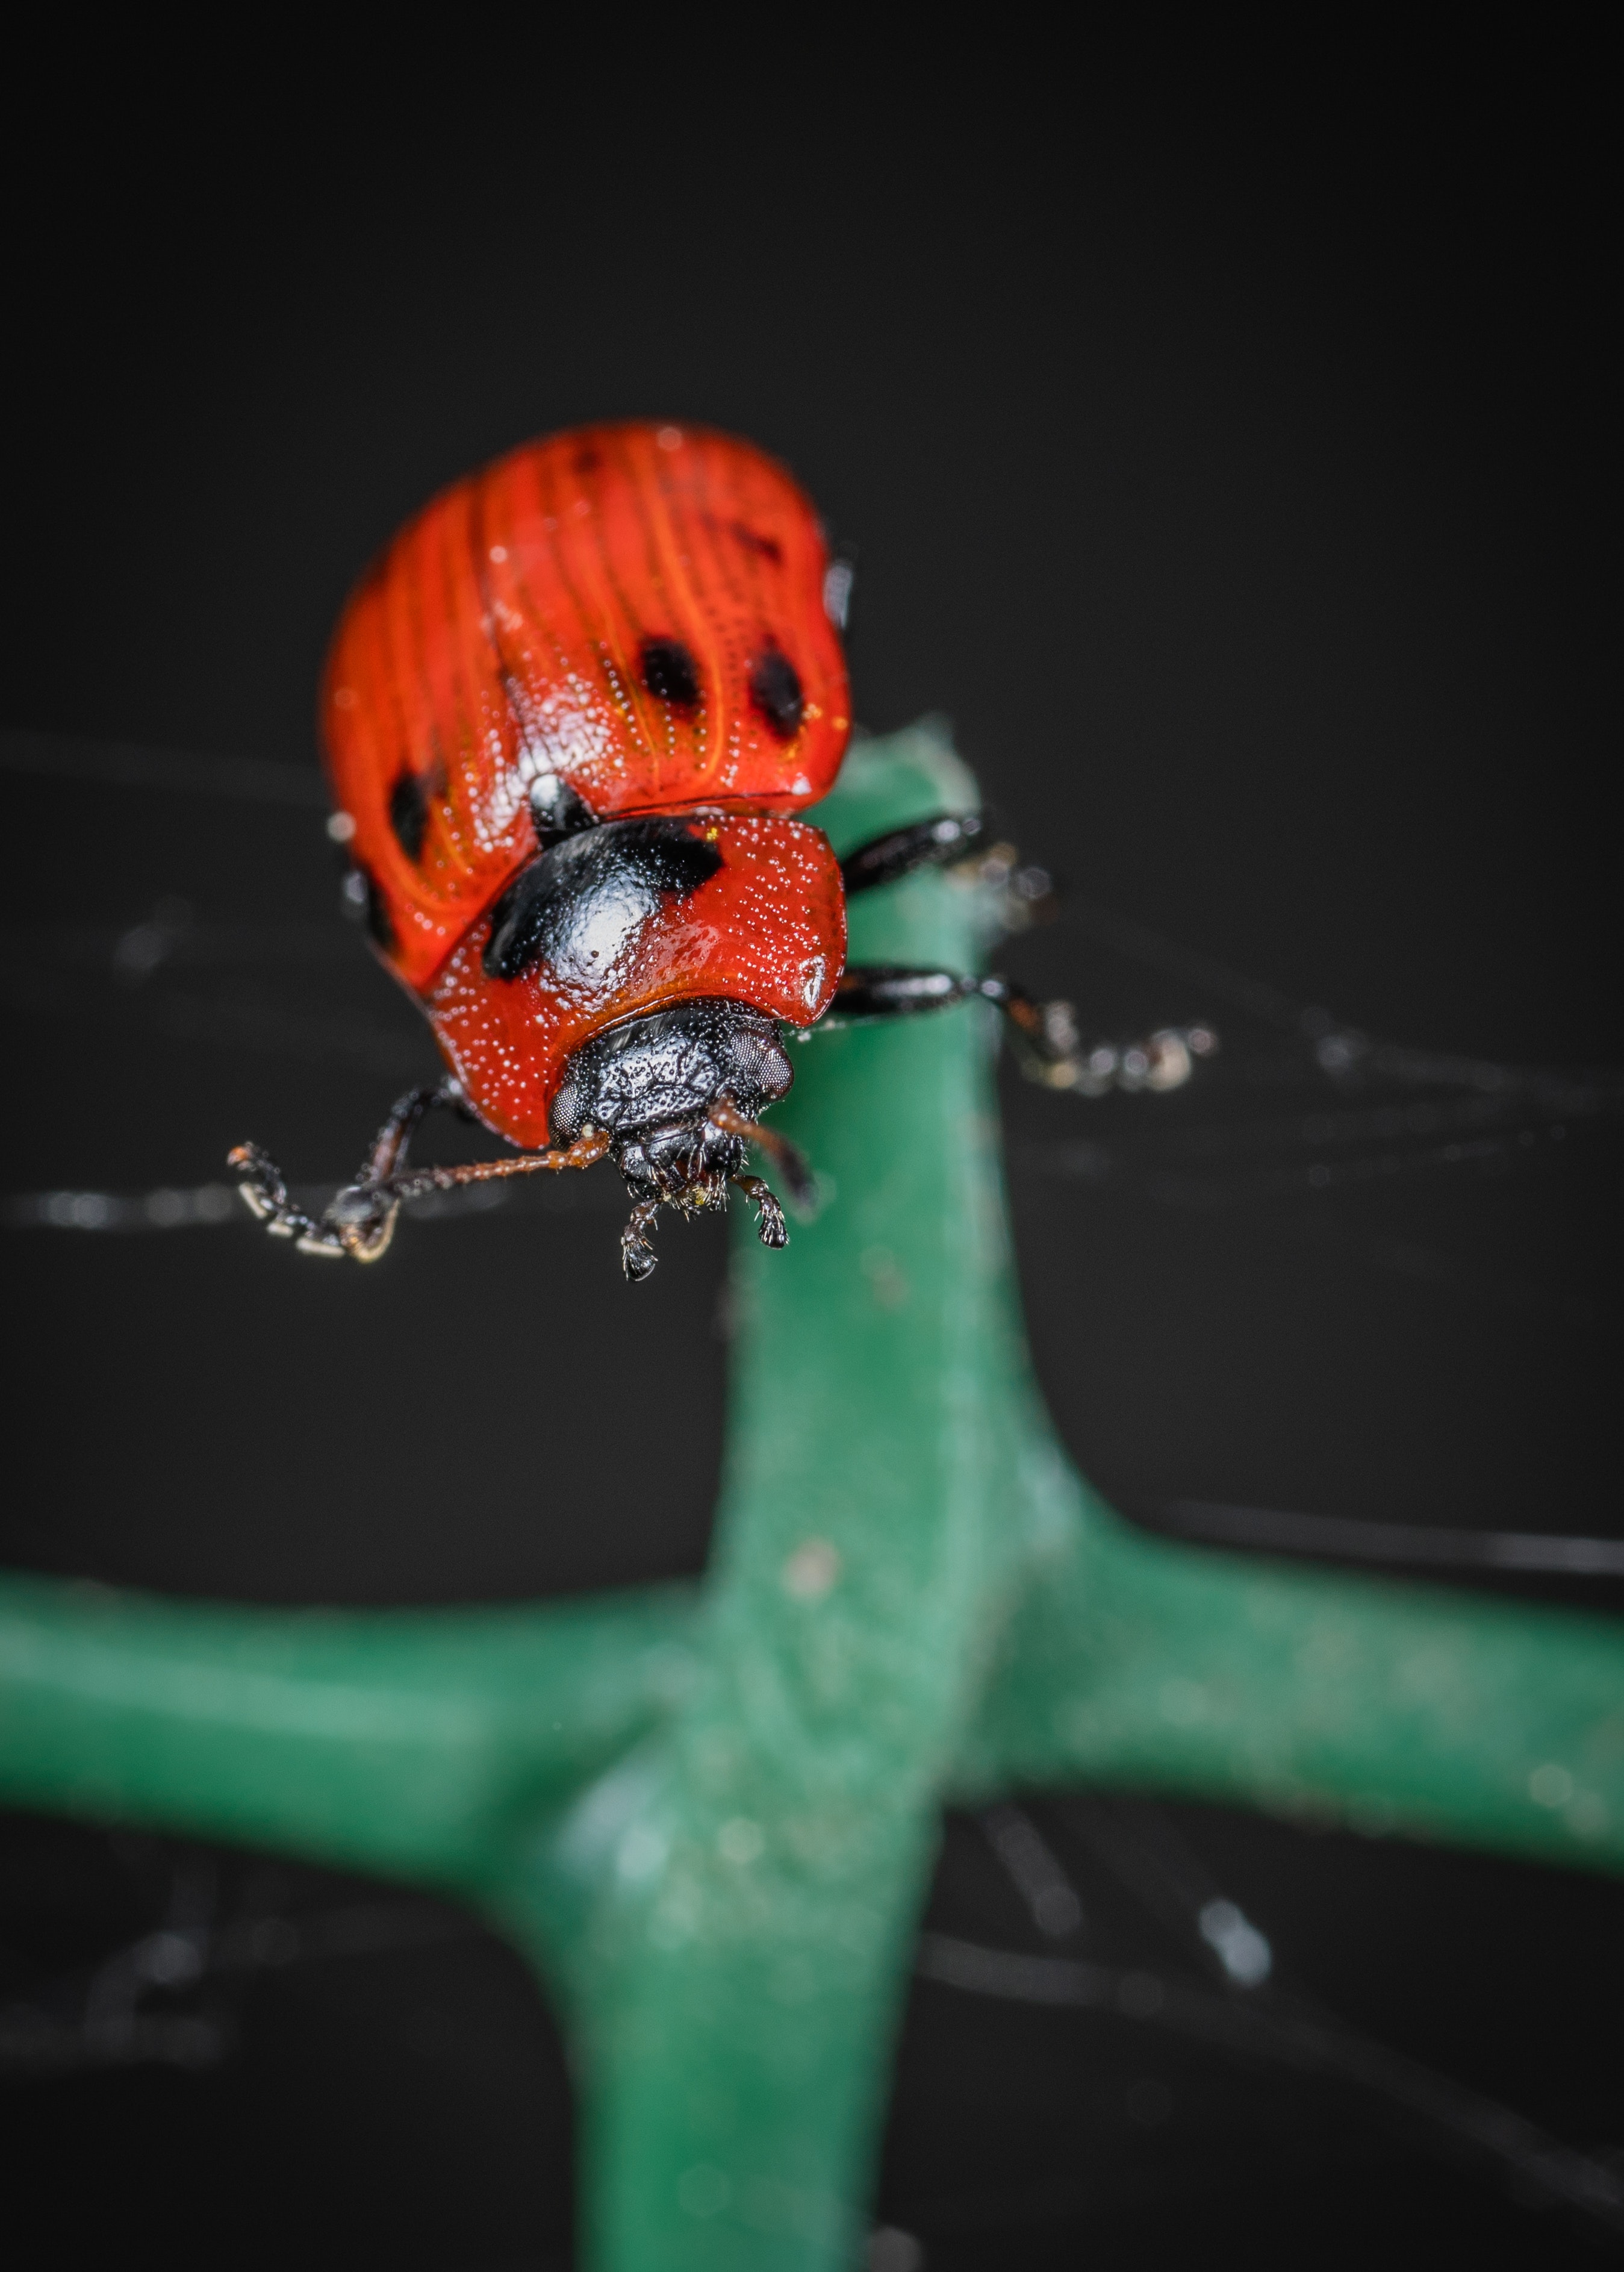
water, green, macro photography, insect, close up, eye, organism, plant, photography, invertebrate, still life photography, plant stem